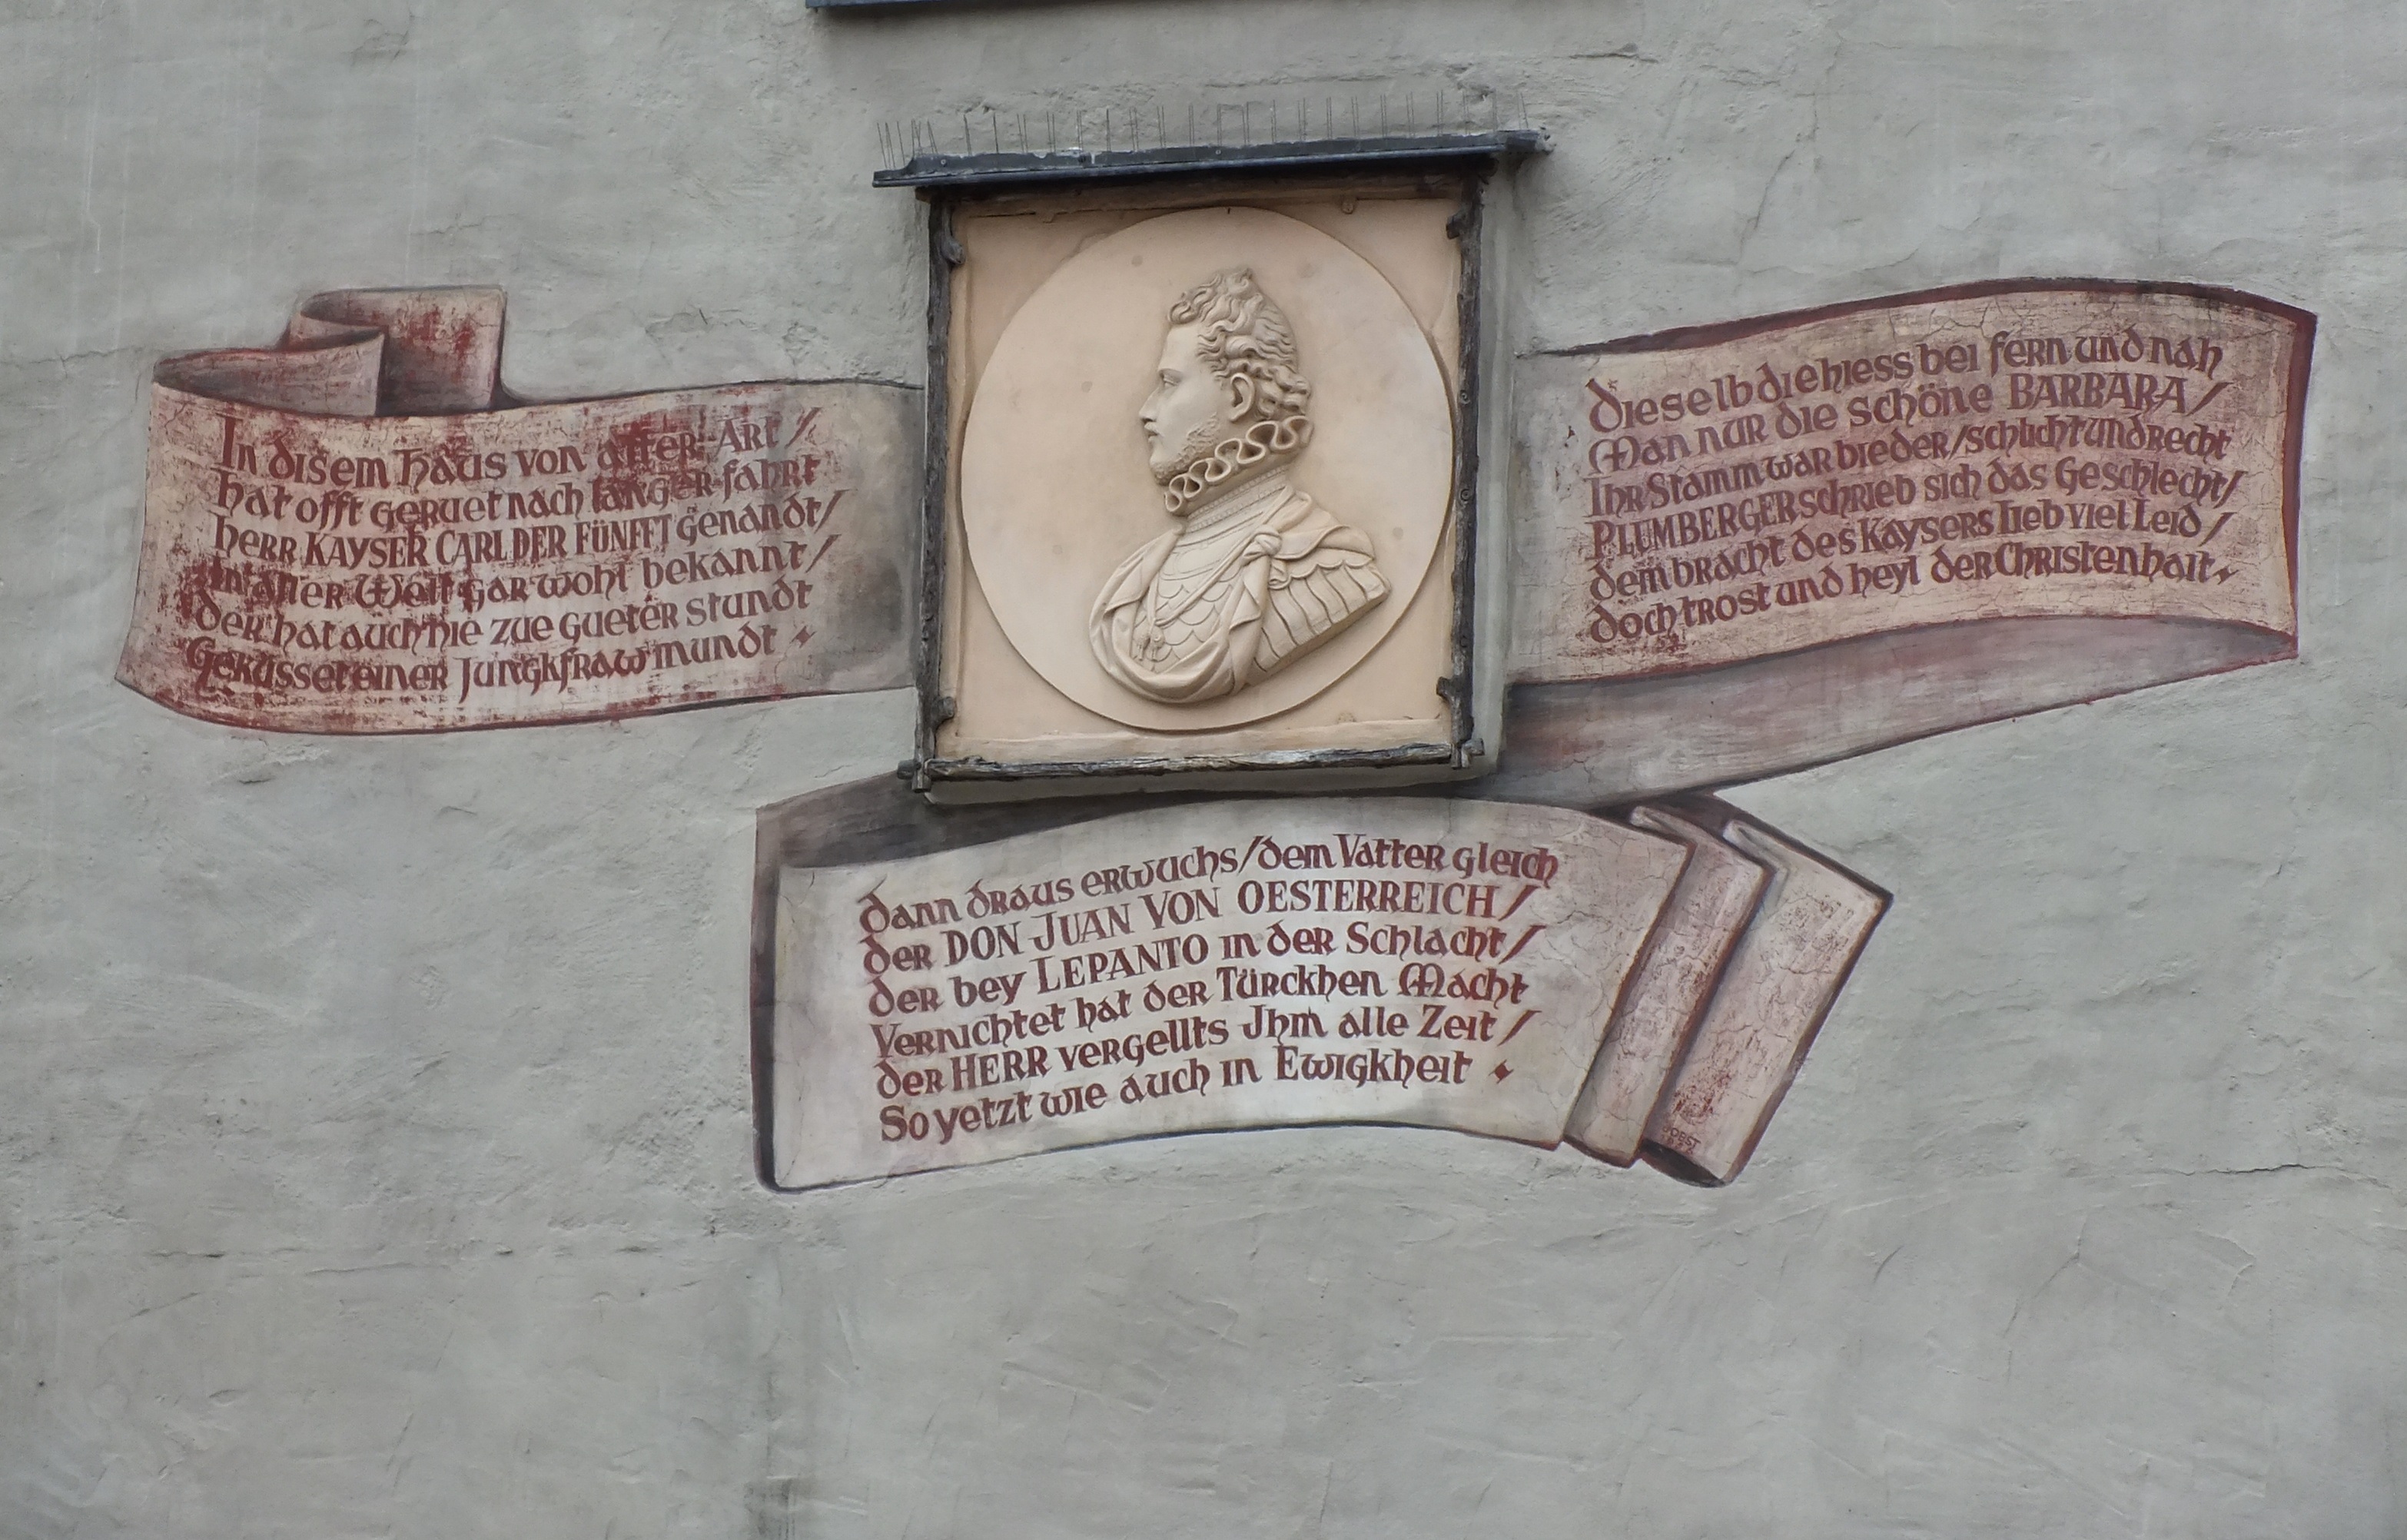
art, germany, bavaria, regensburg, birthplace, commemorative plaque, don juan de austria